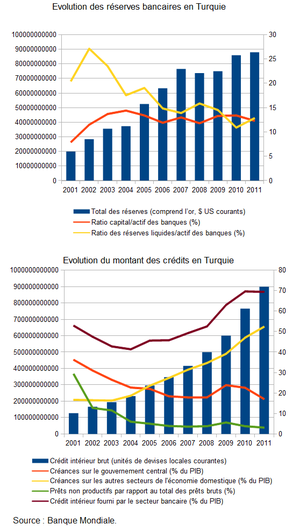
Évolution des réserves bancaires et des crédits en Turquie - Source: Banque Mondiale
En 2017, la Turquie est la première puissance économique du Moyen-Orient devant l'Iran et l'Arabie saoudite, la 7ᵉ puissance économique d'Europe et la 13ᵉ puissance économique mondiale. Membre du G20 et de l'Union douanière, la Turquie a officiellement entamé ses négociations d’adhésion avec l’Union européenne en octobre 2005.